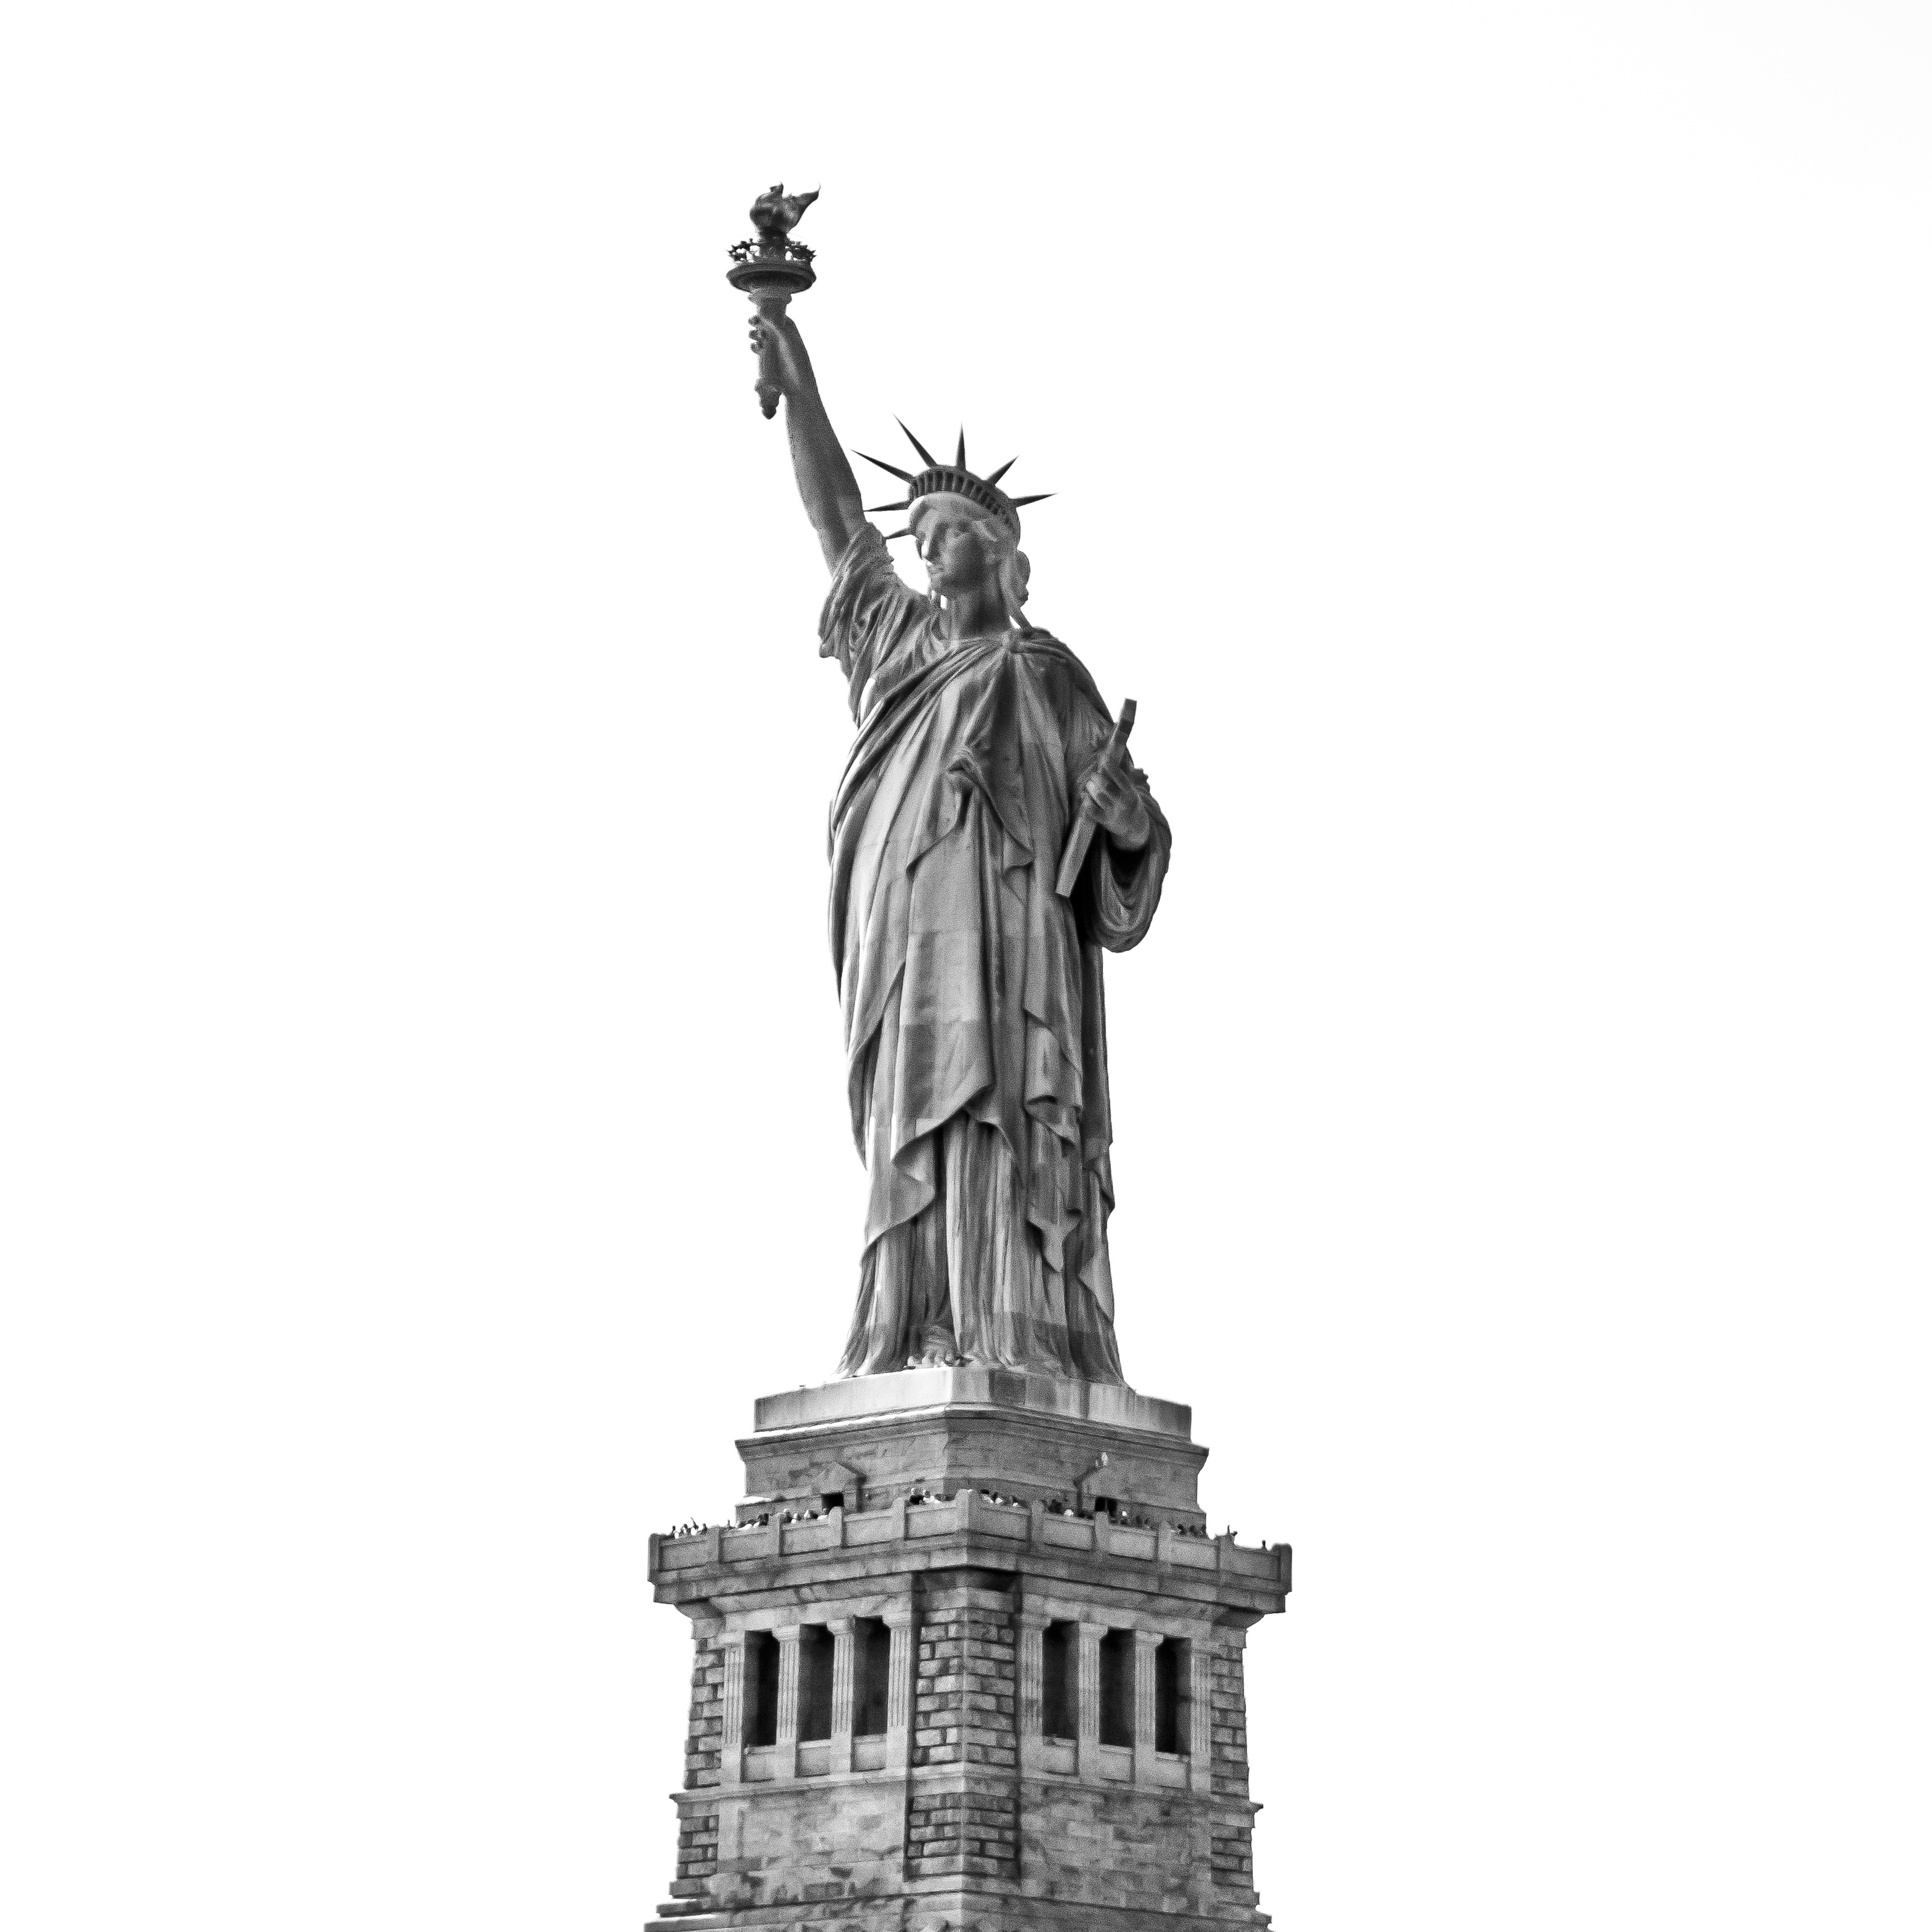
black and white, architecture, new york, monument, tourist, travel, statue, usa, freedom, historic, tourism, artwork, sculpture, art, monochrome photography